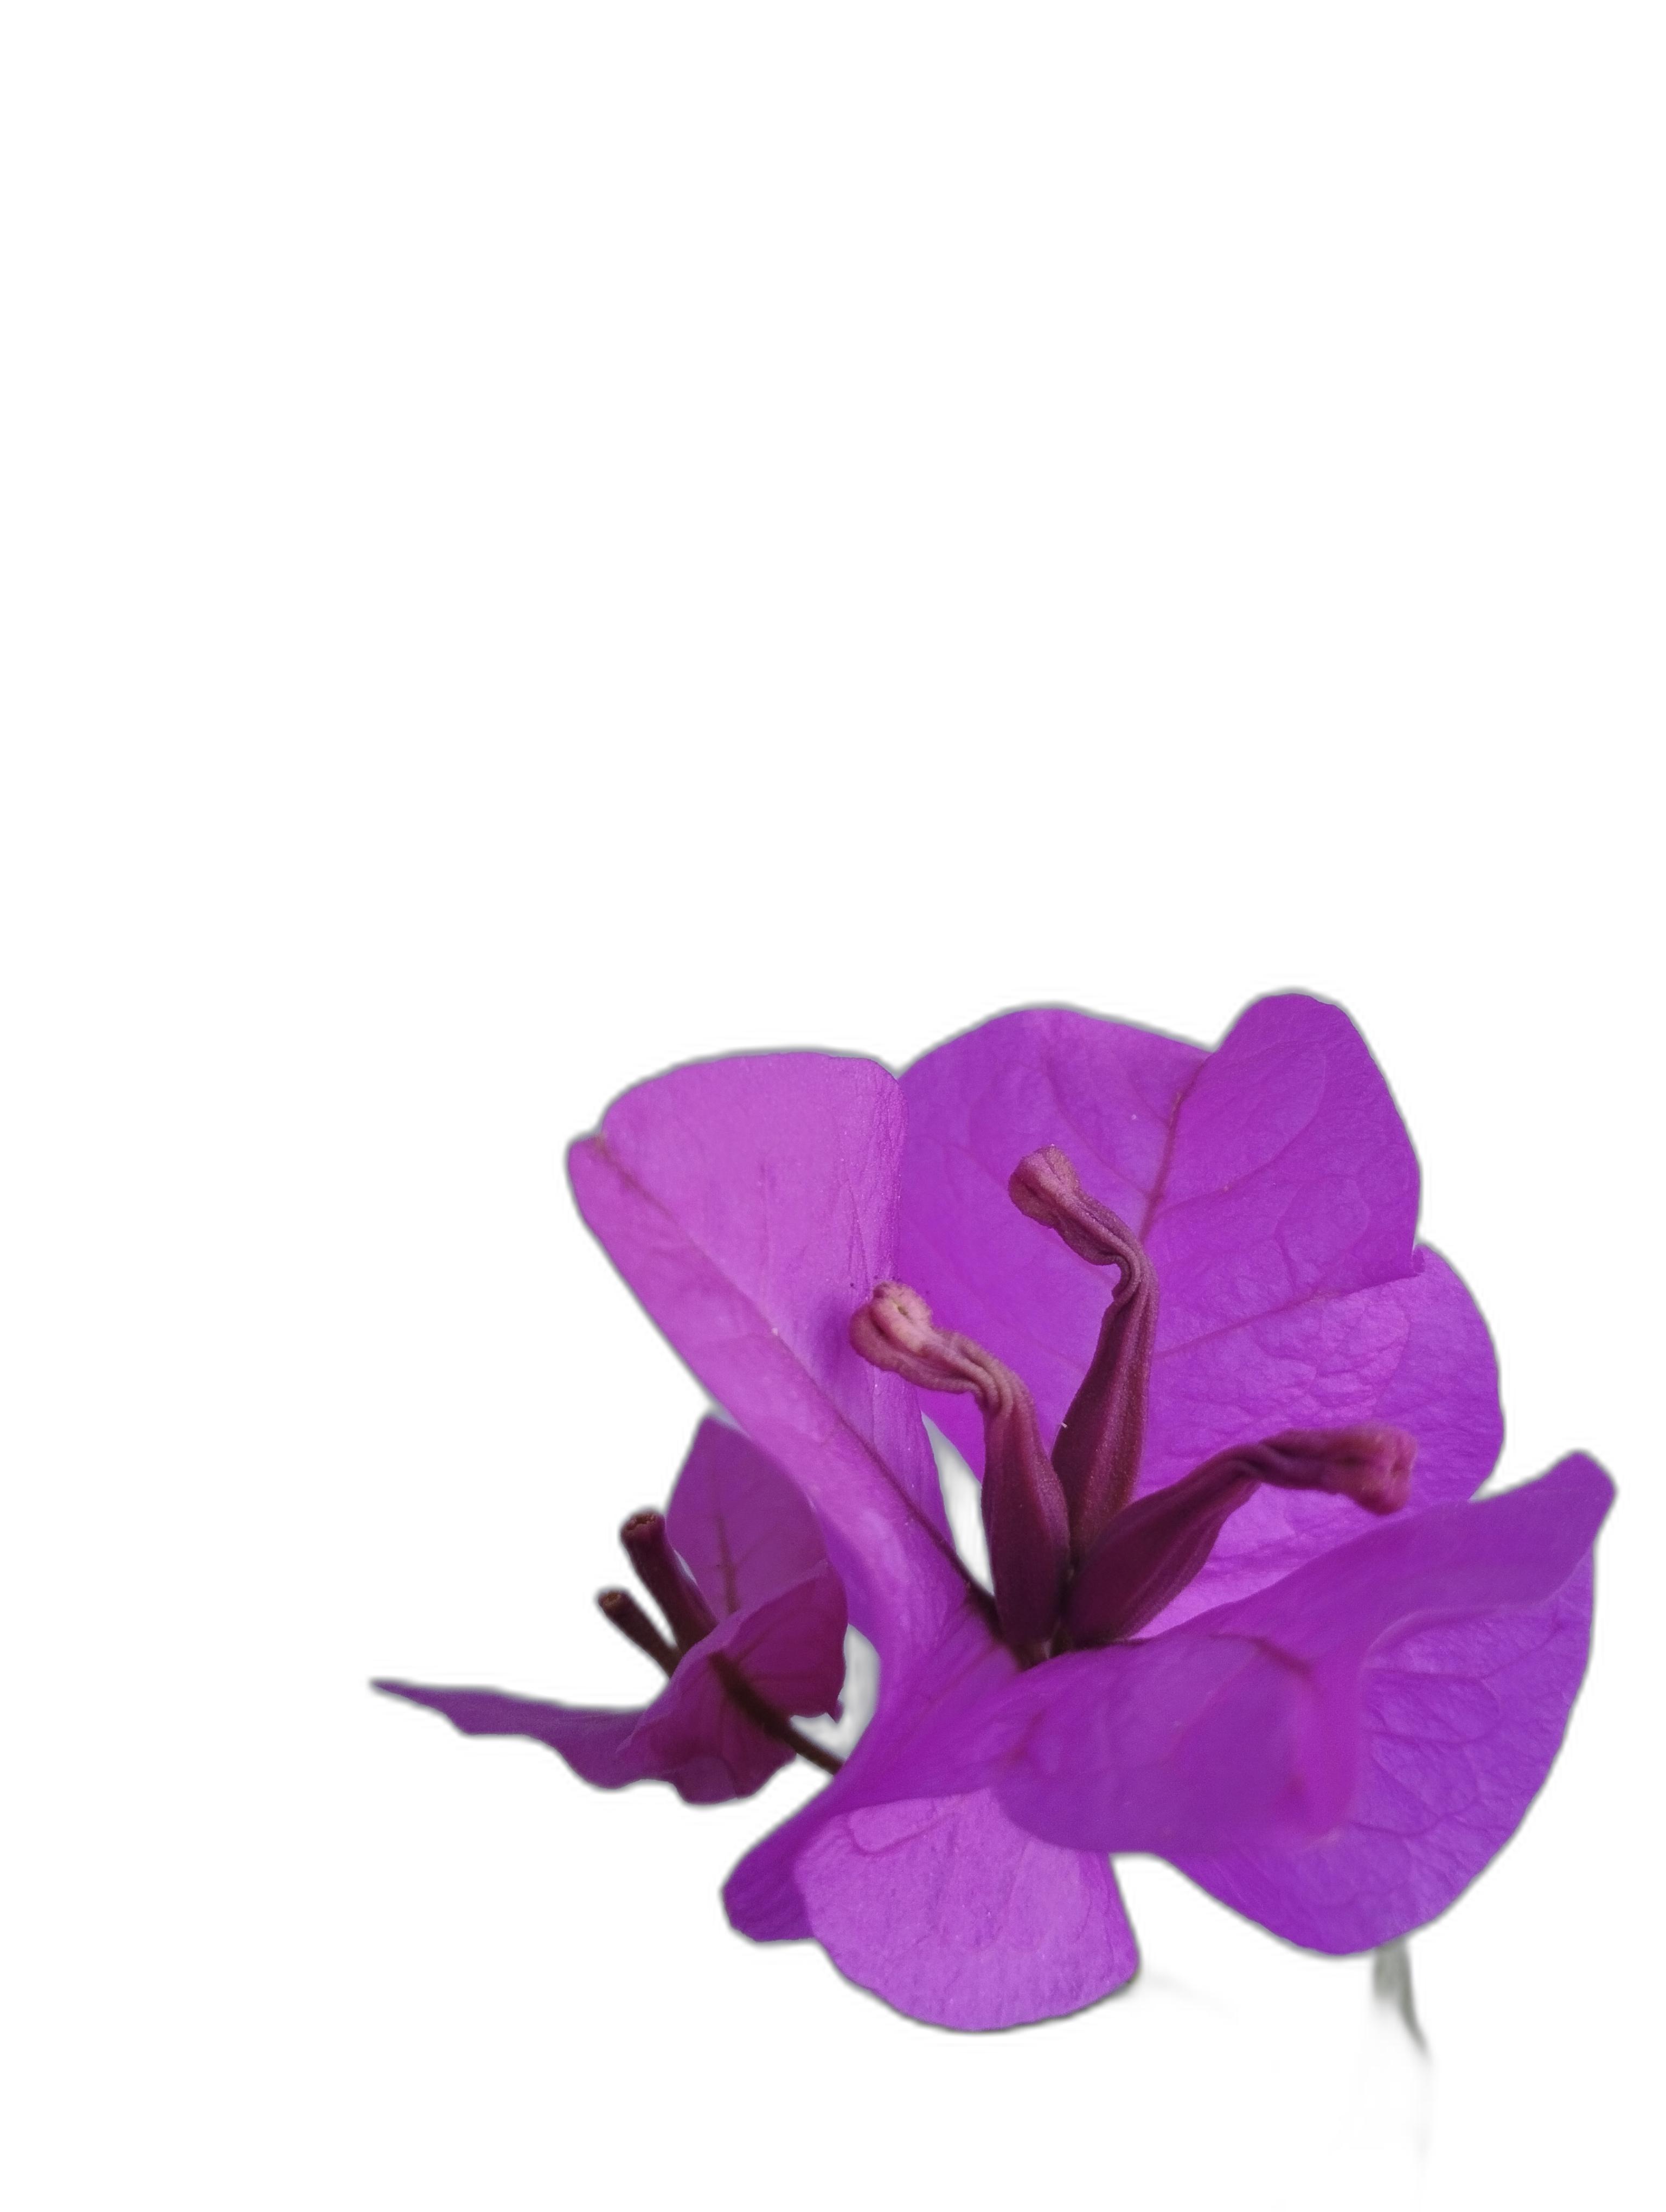
Label: Bougainvillea